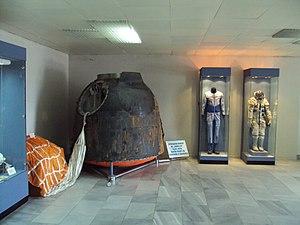
Le Musée de l'aéronautique de Plovdiv est un musée bulgare consacré à l'histoire aéronautique du pays. Il a ouvert le 21 septembre 1991. Il est situé sur l'aéroport de Plovdiv, dans la commune de Kroumovo. il expose tous les appareils en service depuis 1945 dans la force aérienne bulgare ou dans la DOSO, organisme paramilitaire calqué sur le DOSAAF soviétique. Environ 6 800 objets et 65 machines volantes sont exposés au sein des collections du musée : avions, hélicoptères, planeurs. Parmi ses collections, se trouvent deux aéronefs remarquables :